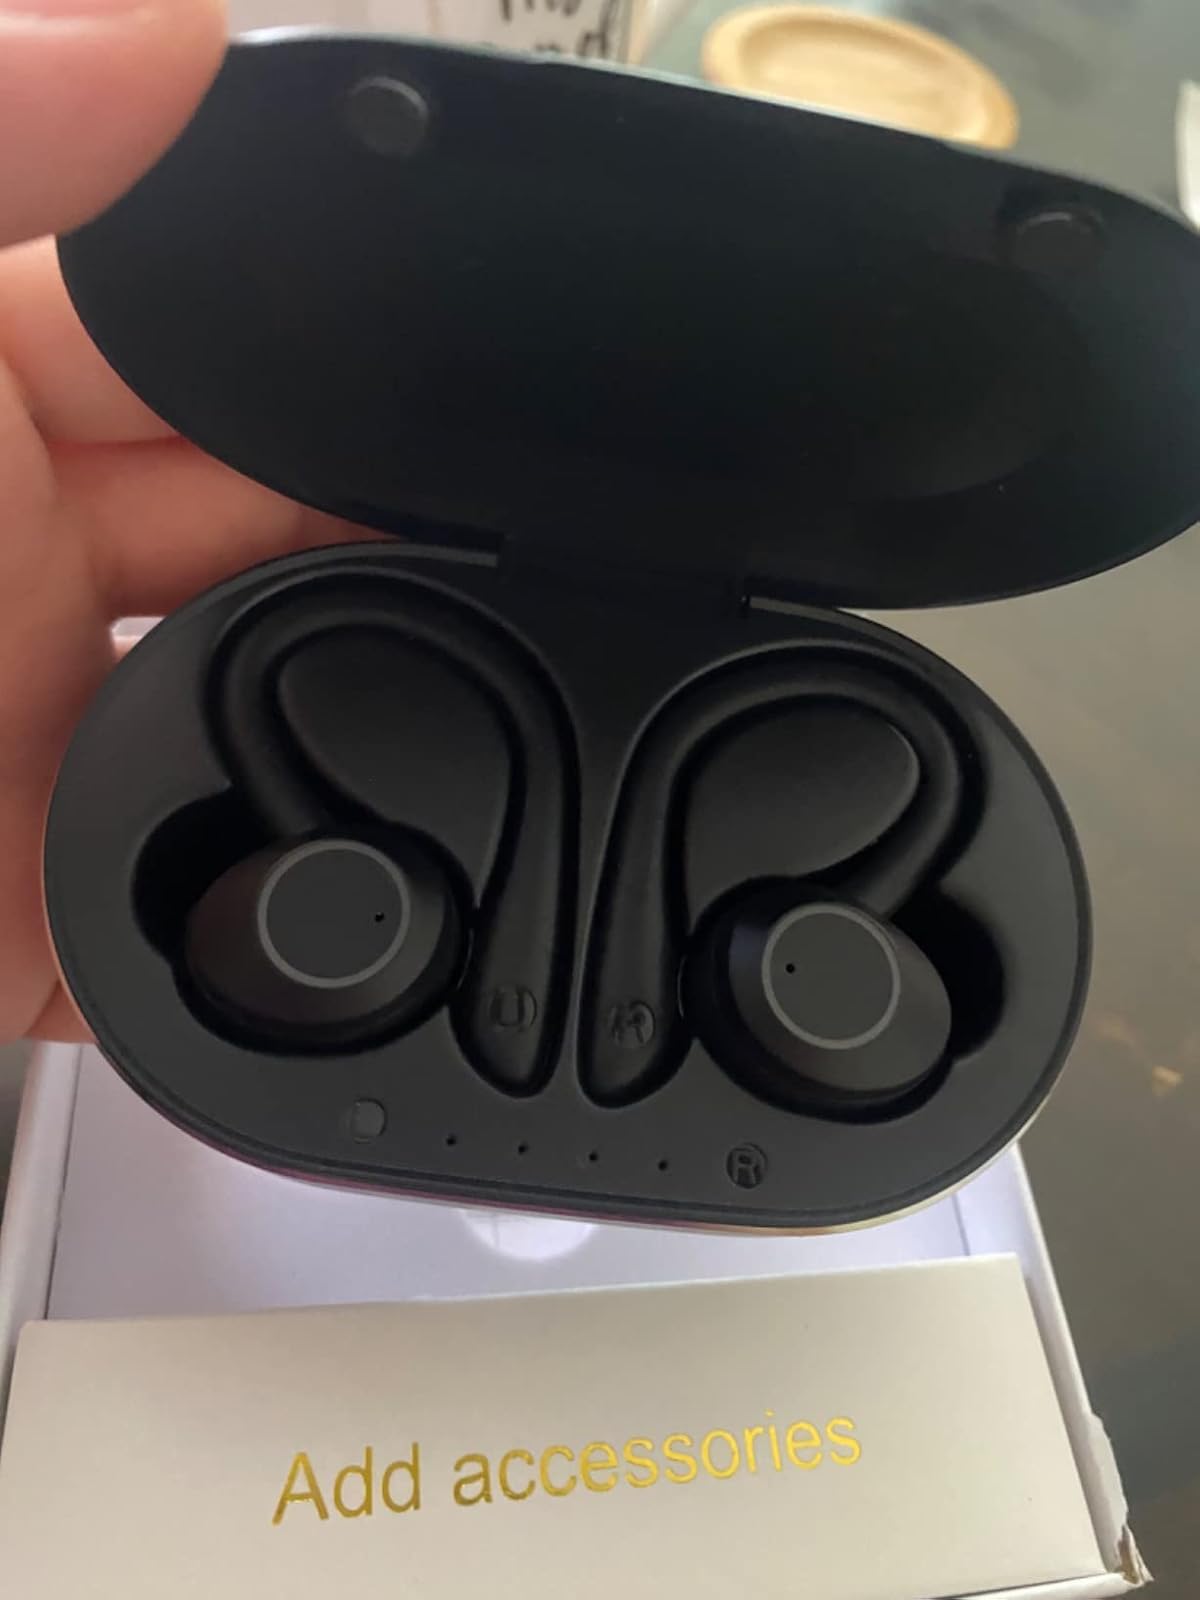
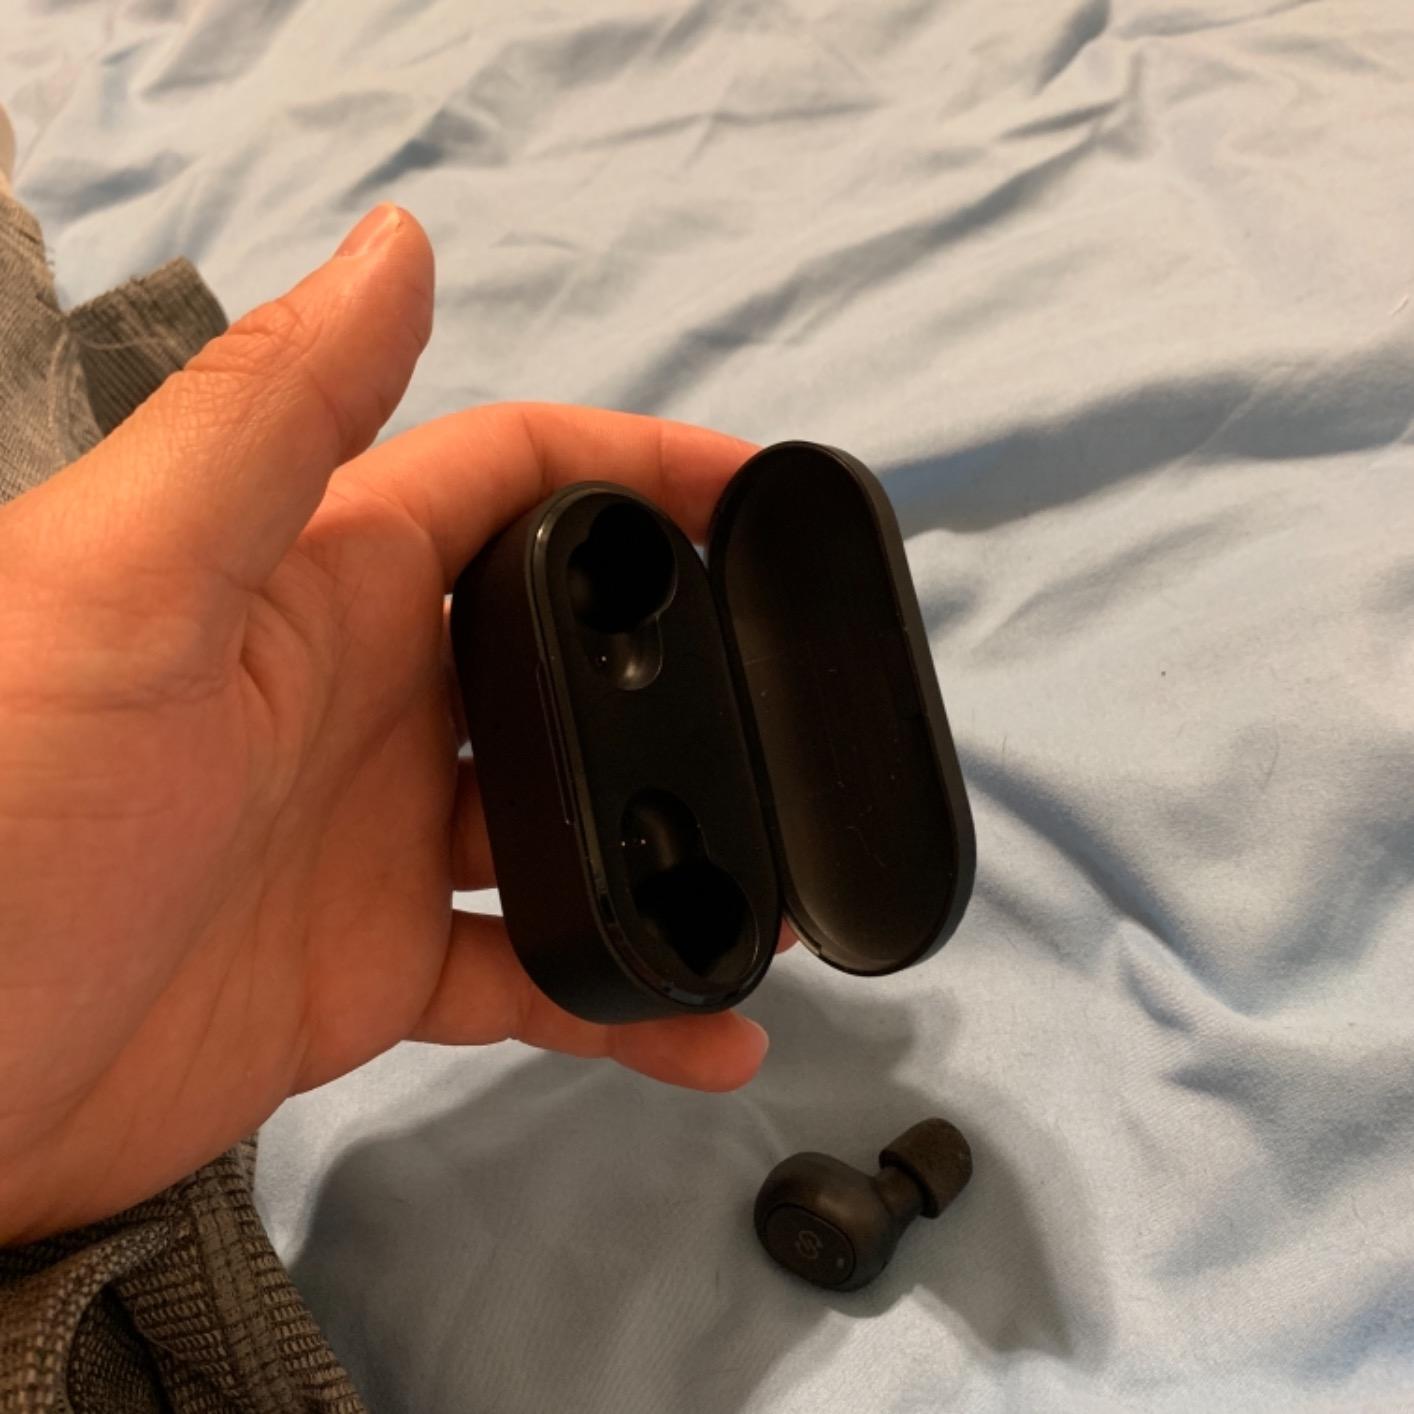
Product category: earbuds
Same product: no